Hull Victoria Pier railway station

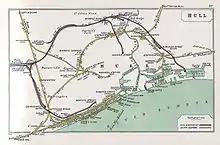
A 1914 Railway Clearing House Junction Diagram showing railways and docks in Hull, including Victoria Pier (lower centre)

The Manchester, Sheffield and Lincolnshire Railway (MS&LR) opened their line from to on 1 March 1848, and from the outset this ran in conjunction with a ferry service between New Holland and the port of Hull. The MS&LR operated their own fleet of steamships for the service.